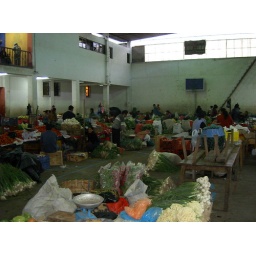
fruit and veggie market in chichicastenango, guatemala